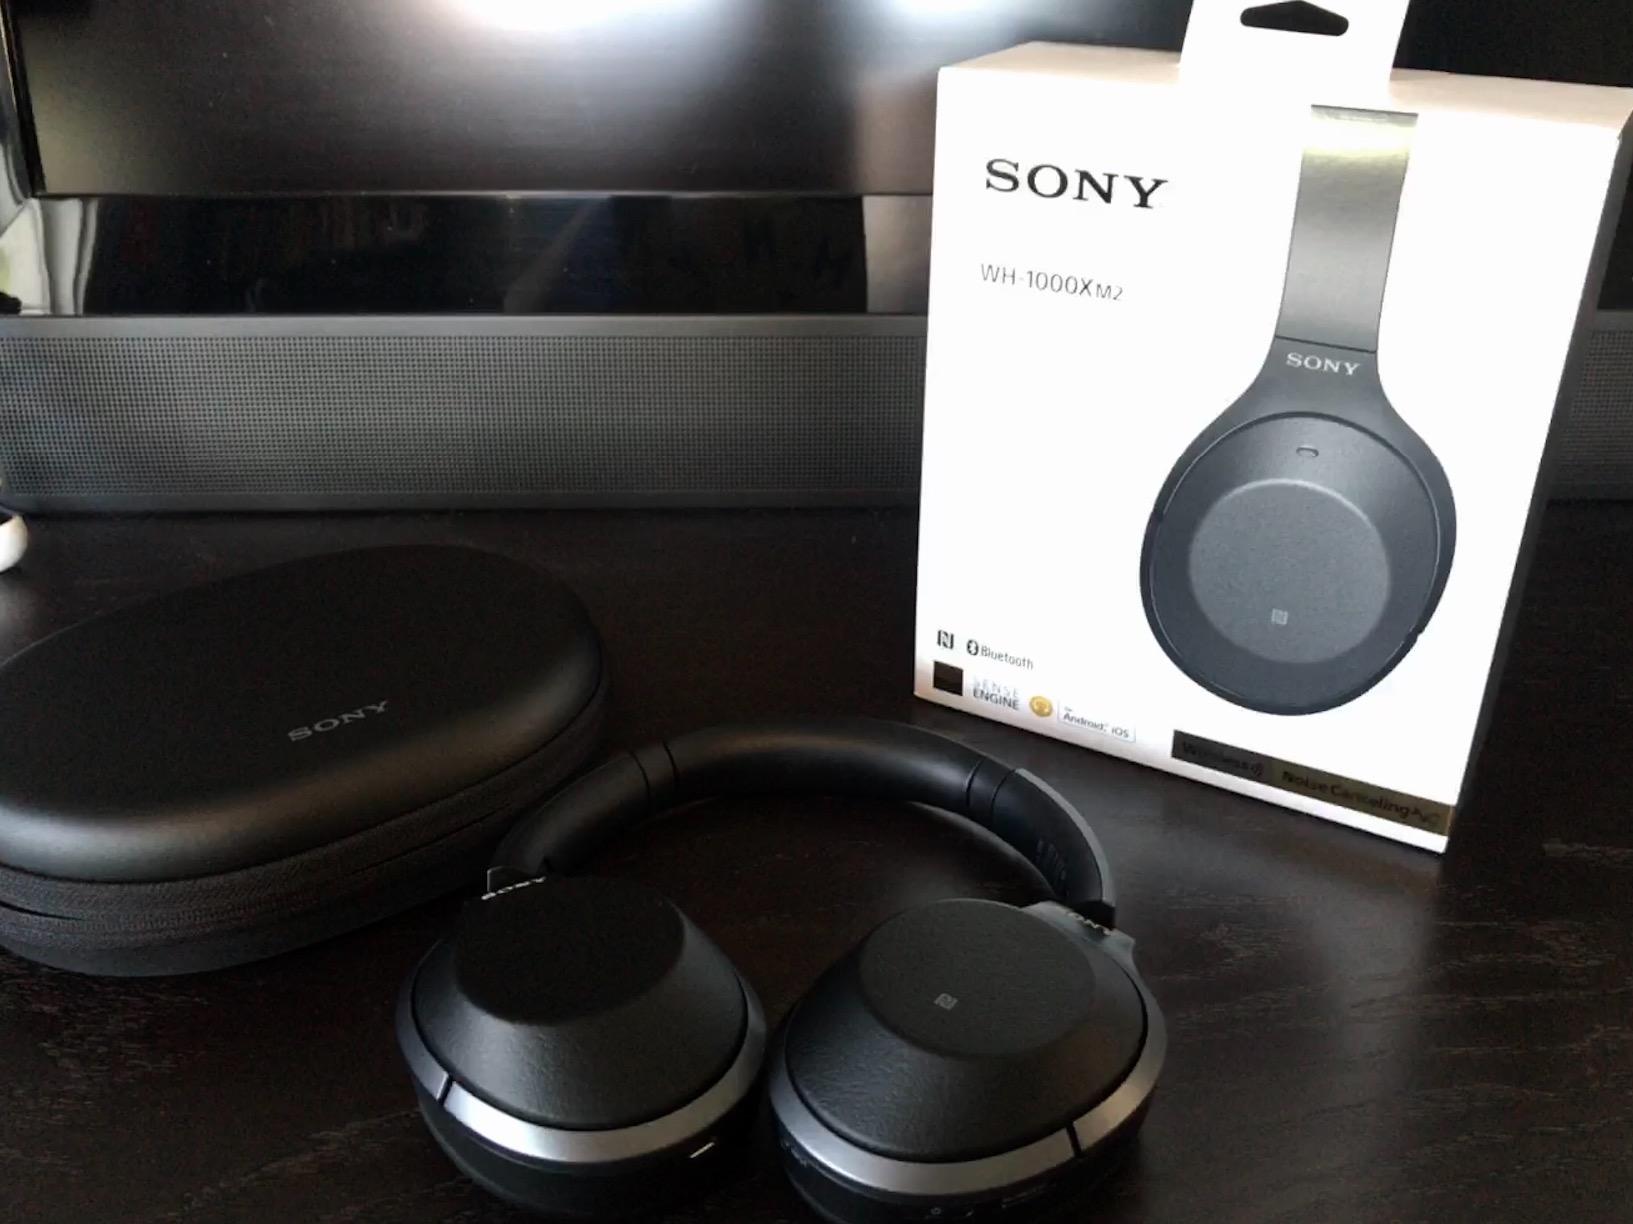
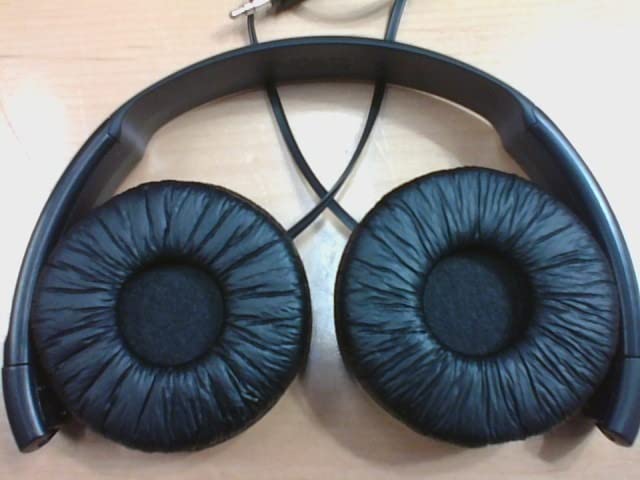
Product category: headphones
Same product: no